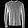
Label: Pullover